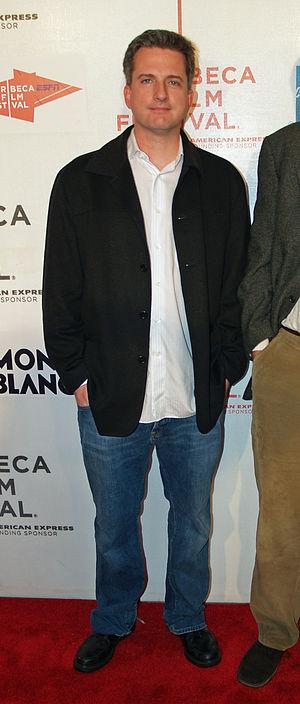
Bill Simmons est un journaliste sportif américain. Il travaille pour ESPN de 2001 à 2015. Il est sous contrat depuis avec HBO. Son premier talk-show hebdomadaire, Any Given Wednesday, est annulé en novembre 2016, après 5 mois d'antenne. Bill Simmons a lancé un nouveau site en 2016, The Ringer, couvrant les domaines du sport, de la pop-culture et de la technologie.